Lawrence N. Greenleaf

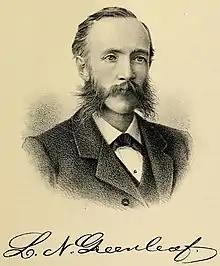
Portrait of Greenleaf circa 1860

Greenleaf was born in Boston, Massachusetts, on October 4, 1838, to Gardner Greenleaf of New England and Rebecca J. Caldwell of Nova Scotia. He received his education in the Boston public schools, graduating in 1855 from the English High School. After completing his education he worked in a wholesale importing house for four years. Working in an emporium would later contribute to his entrepreneurial spirit and knowledge.